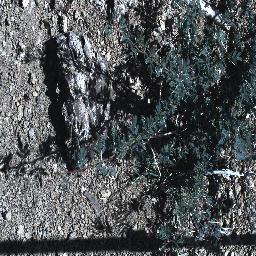
Label: prickly_acacia